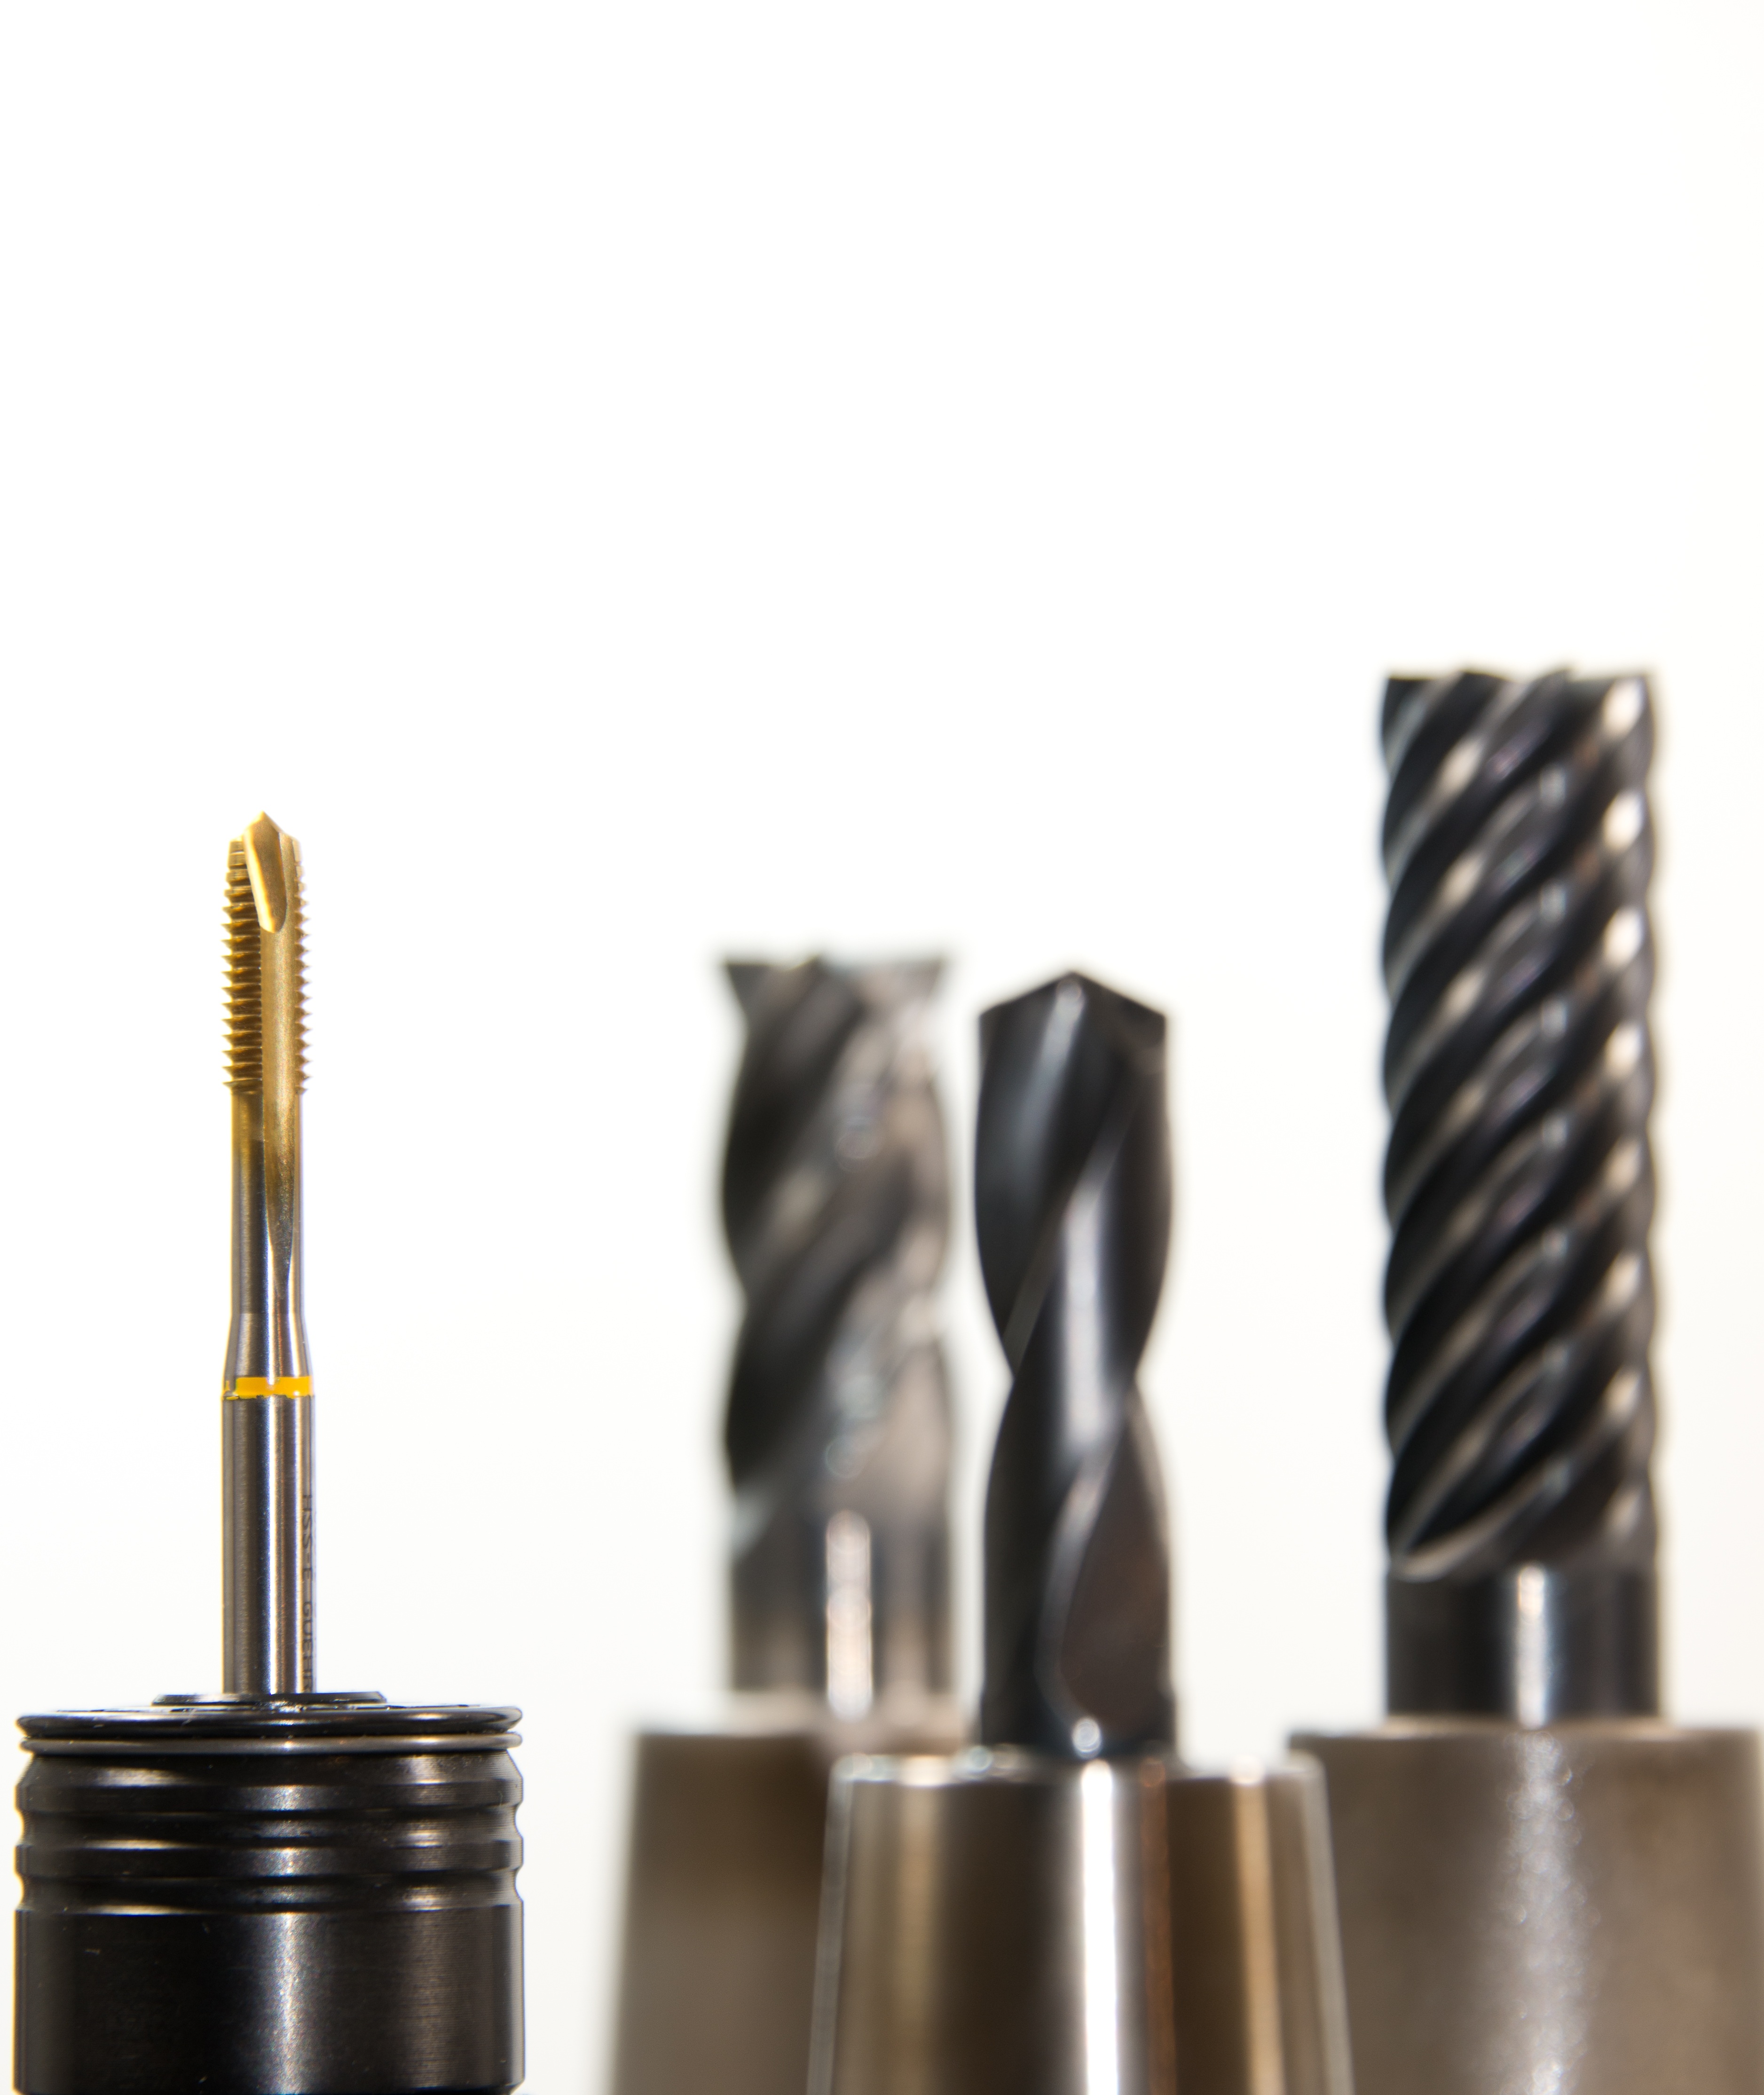
technology, brush, tool, golden, metal, machine, lathe, industry, lighting, drill, manufacturing, product, brass, turn, cosmetics, drilling, mechanics, metalworking, milling, taps, metal construction, cnc, zerspahnung, cnc machine, zerspahnen, rounding, milling machine, ingenieuerwesen, drilling head, thread cutter